Church of the Holy Trinity, Newton St Loe

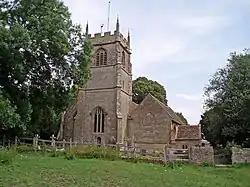

The Anglican Church of the Holy Trinity in Newton St Loe within the English county of Somerset is a Grade II* listed building.